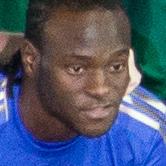
Age: 21